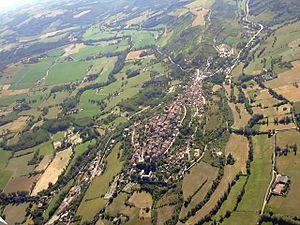
Cordes-sur-Ciel est une commune française située dans le département du Tarn, en région Occitanie.